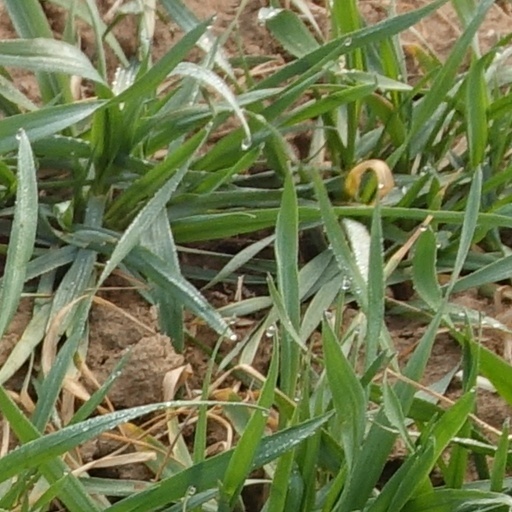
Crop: wheat